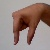
The image shows a hand gesture representing the letter 'Q' in Indian Sign Language.